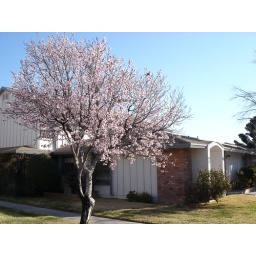
tree by my house